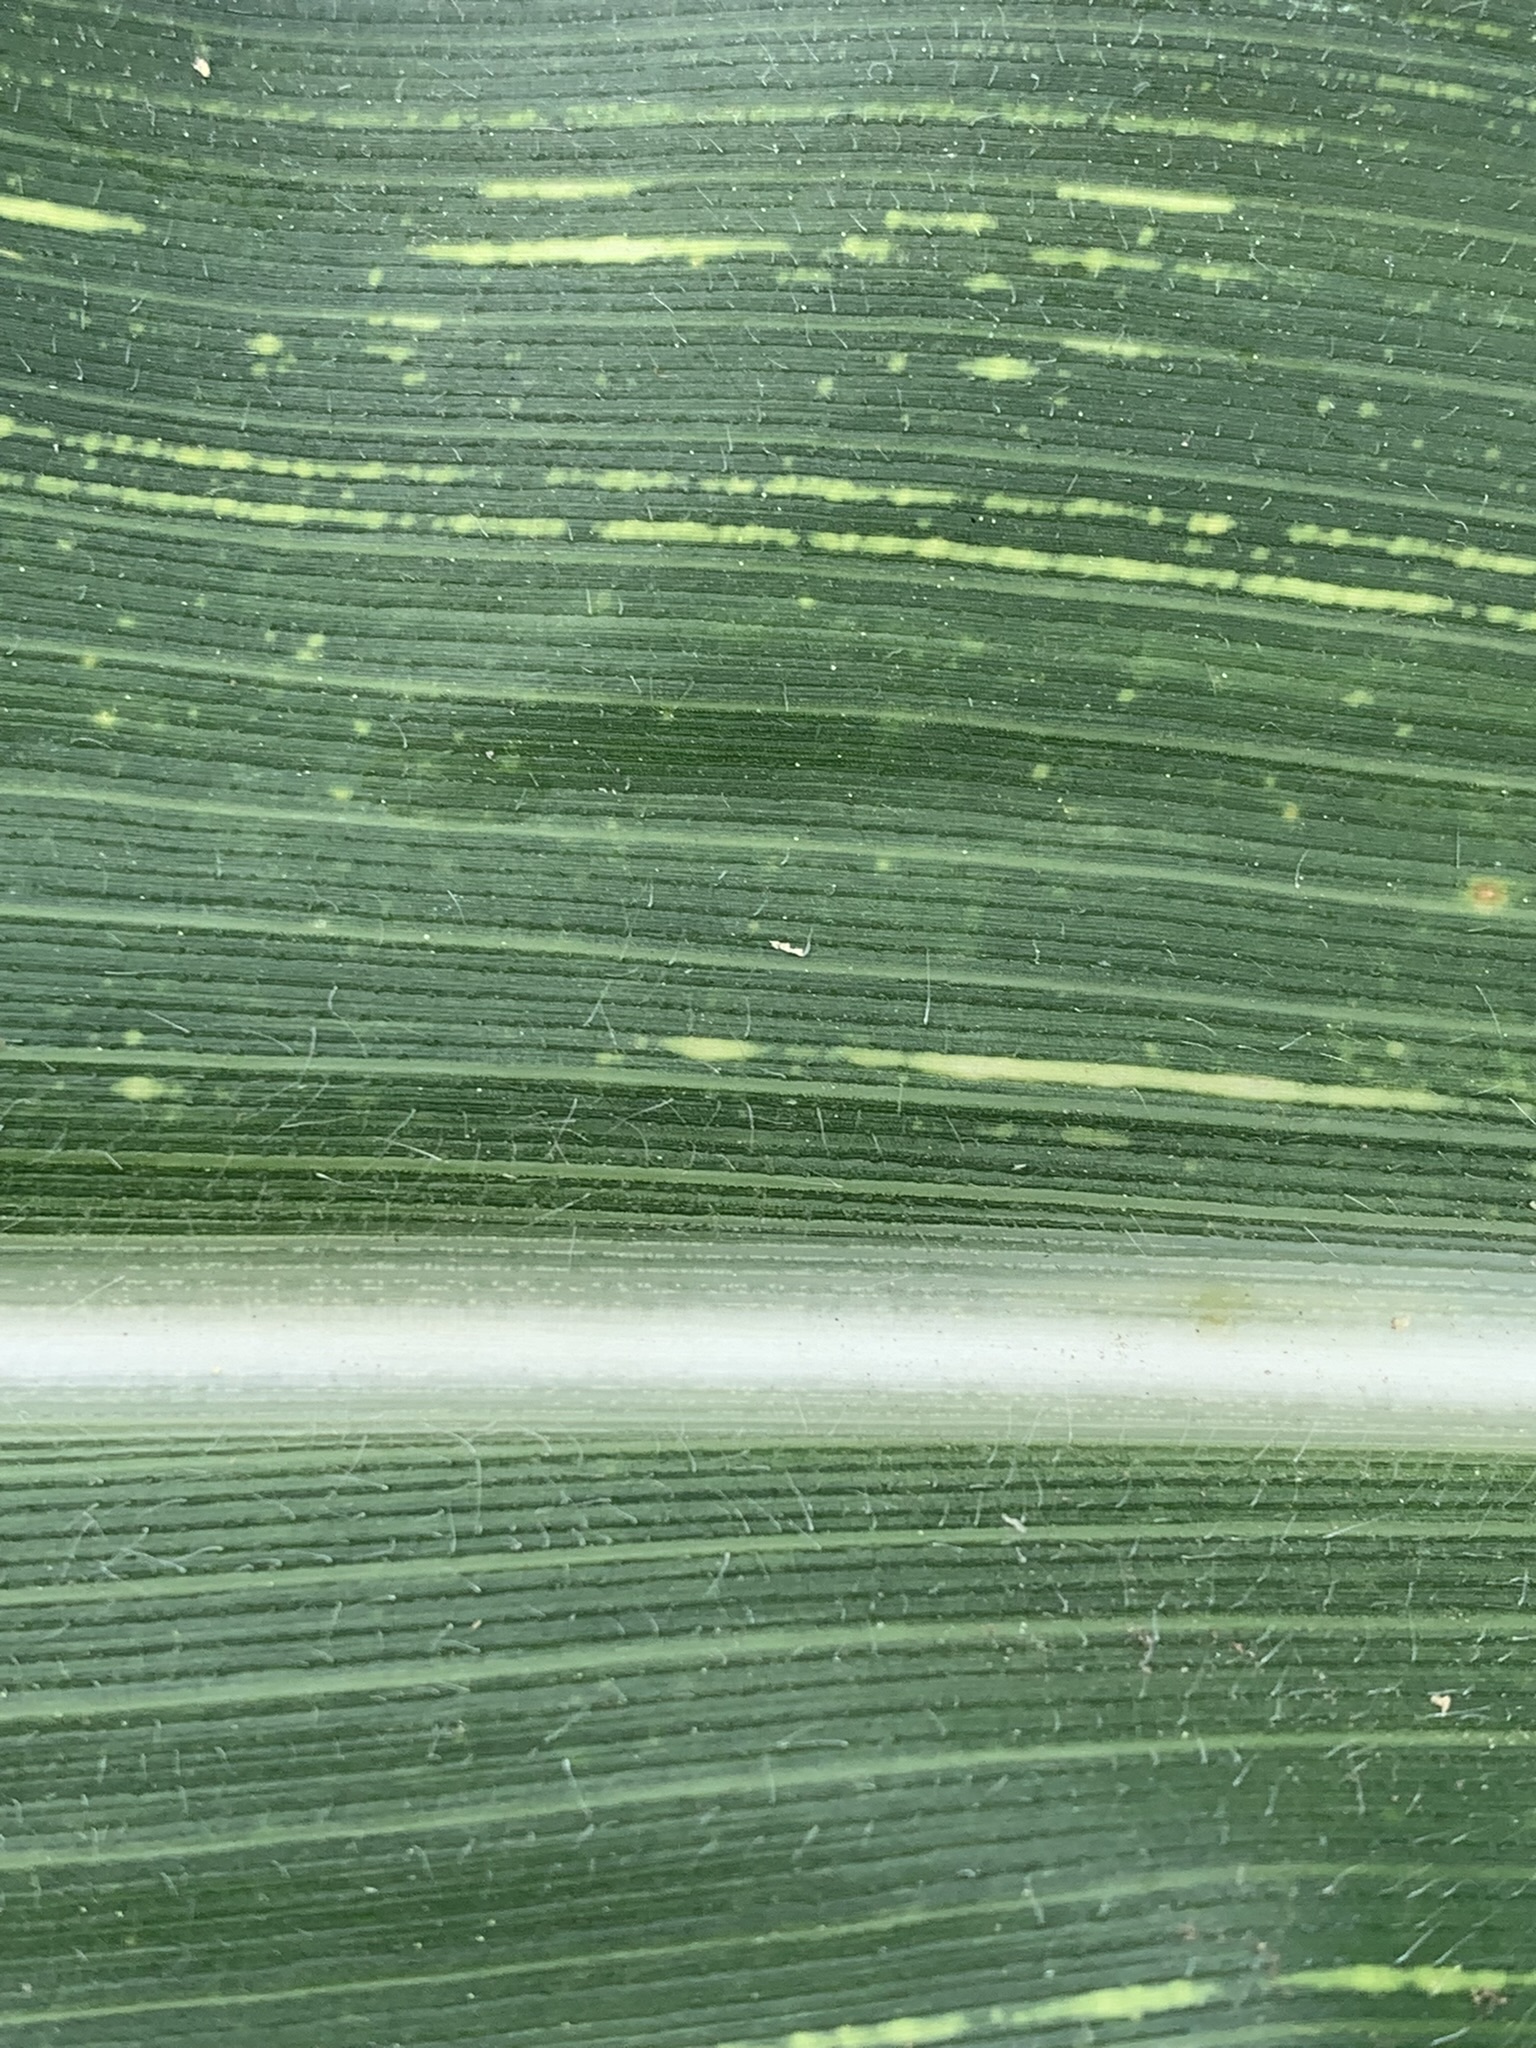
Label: MSV